ʻIolani Palace

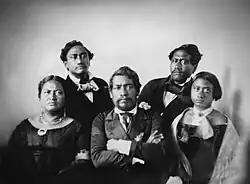
Kamehameha III with Queen Kalama to the left and Victoria Kamāmalu (original owner of the first palace) to the right with future monarchs Kamehameha IV, top left and Kamehameha V, top right

During Kamehameha V's reign Hale Aliʻi's name was changed to "ʻIolani Palace", after his brother Kamehameha IV's given names (his full name was Alexander Liholiho Keawenui ʻIolani). It refers to the ʻIo (royal hawk). The Palace served as the official residence of the monarch during the reigns of Kamehameha III, Kamehameha IV, Kamehameha V, Lunalilo, and the first part of Kalākaua's reign. The original structure was very simple in design and was more of a stately home than a palace, but at the time, it was the grandest house in town. The palace was largely meant for receiving foreign dignitaries and state functions with the monarch preferring to sleep in private homes.